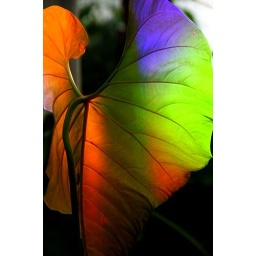
Stained glass windows make for some cool shots in here.